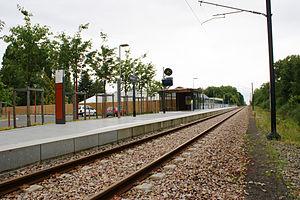
Gare d'Abbaretz, voie et quai en direction de Nantes.
La gare d'Abbaretz est une gare ferroviaire française de la ligne de Nantes-Orléans à Châteaubriant, située sur le territoire de la commune d'Abbaretz, dans le département de la Loire-Atlantique en région Pays de la Loire.